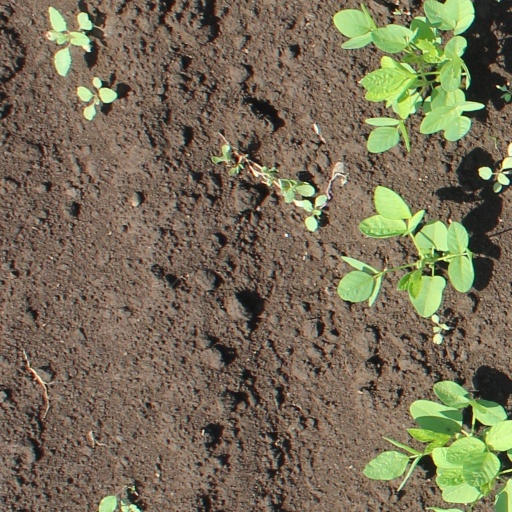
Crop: soybean